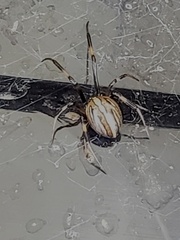
Species: Lactrodectus_hesperus